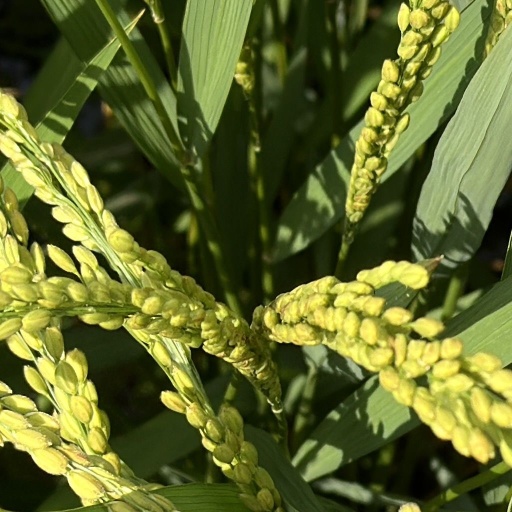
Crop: rice